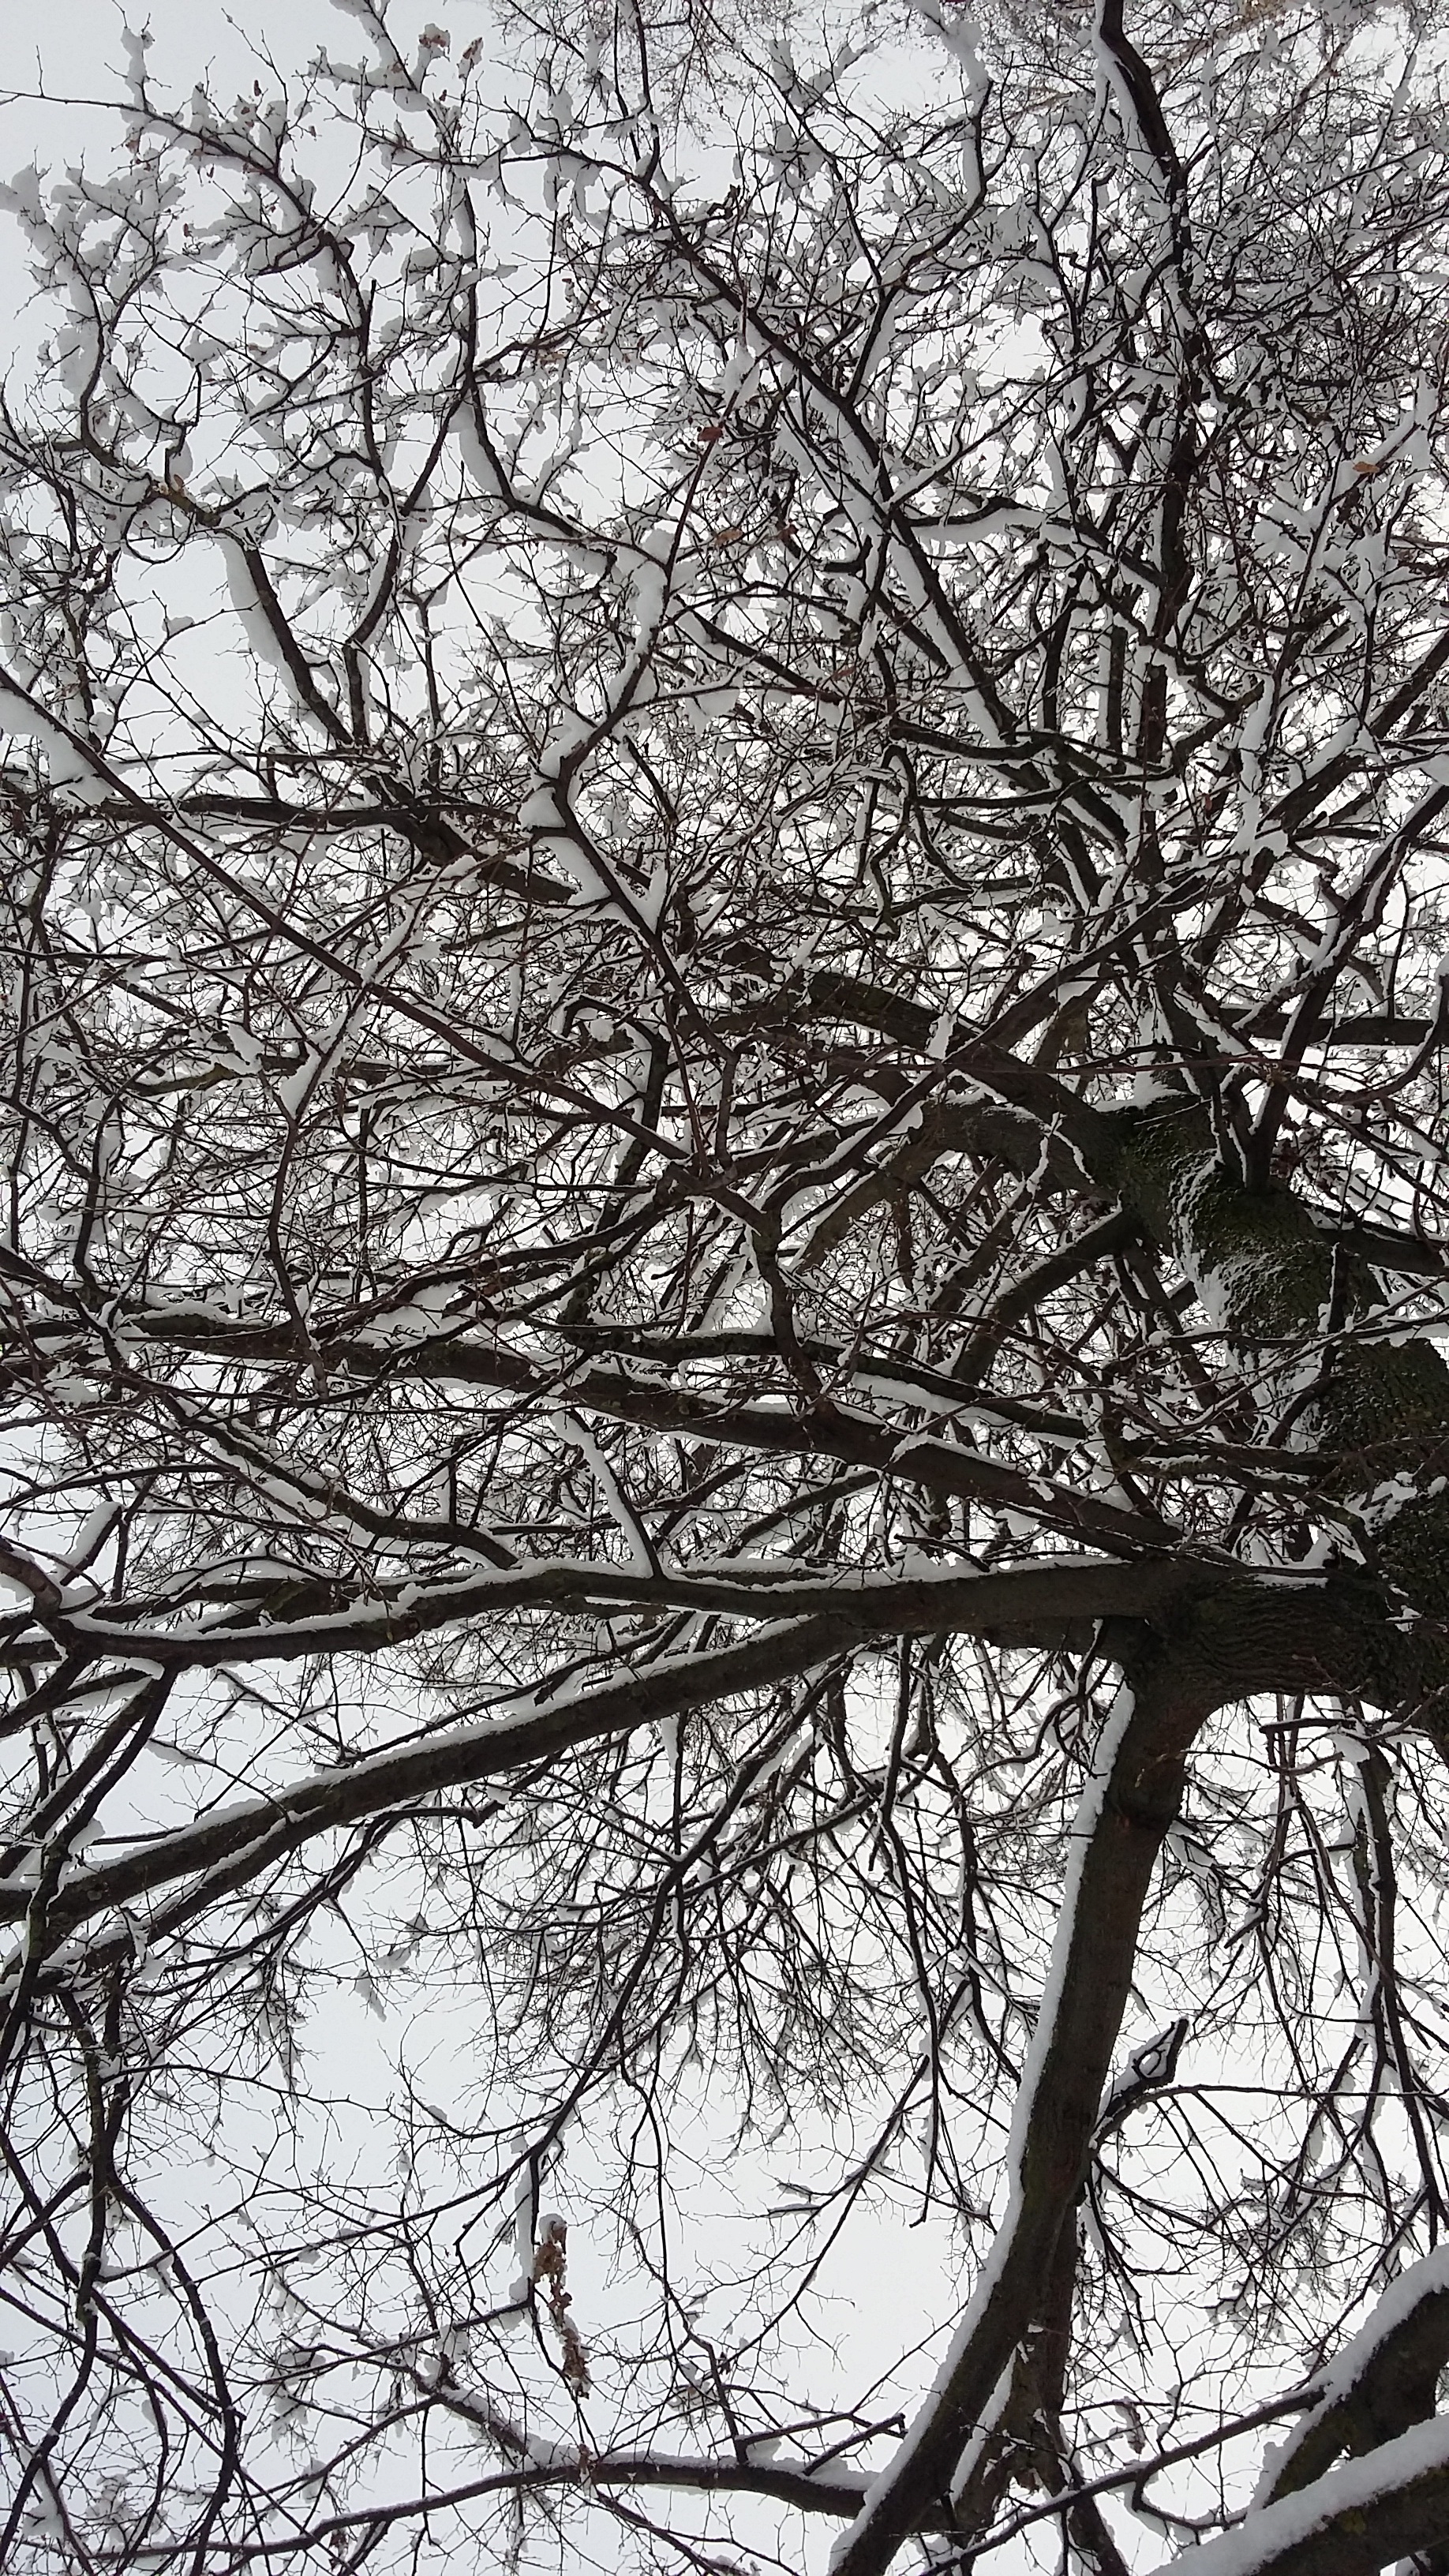
tree, nature, forest, branch, blossom, snow, cold, winter, black and white, plant, white, leaf, flower, frost, spring, park, monochrome, season, twig, snowfall, branches, woodland, monochrome photography, woody plant